Dan Tichon

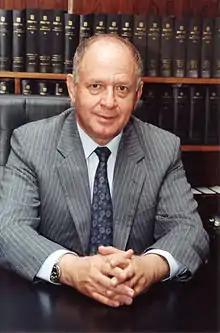
Tichon in 1996

Tichon was born in Kiryat Haim during the Mandate era. He served as an officer in the Israel Defense Forces before graduating with an economics and international relations degree from the Hebrew University of Jerusalem. From 1970 to 1974, he served as Advisor to the Minister of Trade and Industry on Development Areas and from 1971 to 1981, he was Chairman of the Directors' Council of the Housing and Development Company. In 1977, he was appointed Director General of the Housing and Development Company. In the 2000s (decade), he served as the Chairman of the Israel Port Authority and later as the Chairman of the Israel Ports Development & Assets Company, but resigned in January 2006 over corruption issues.